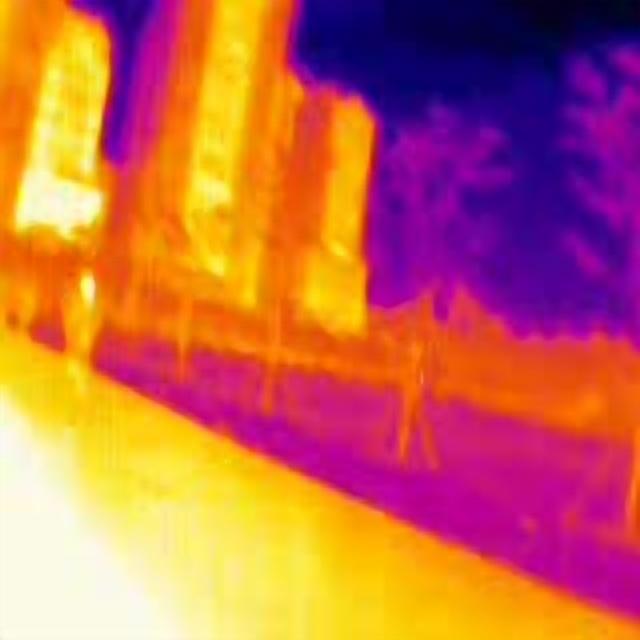
Detected objects:
label: person